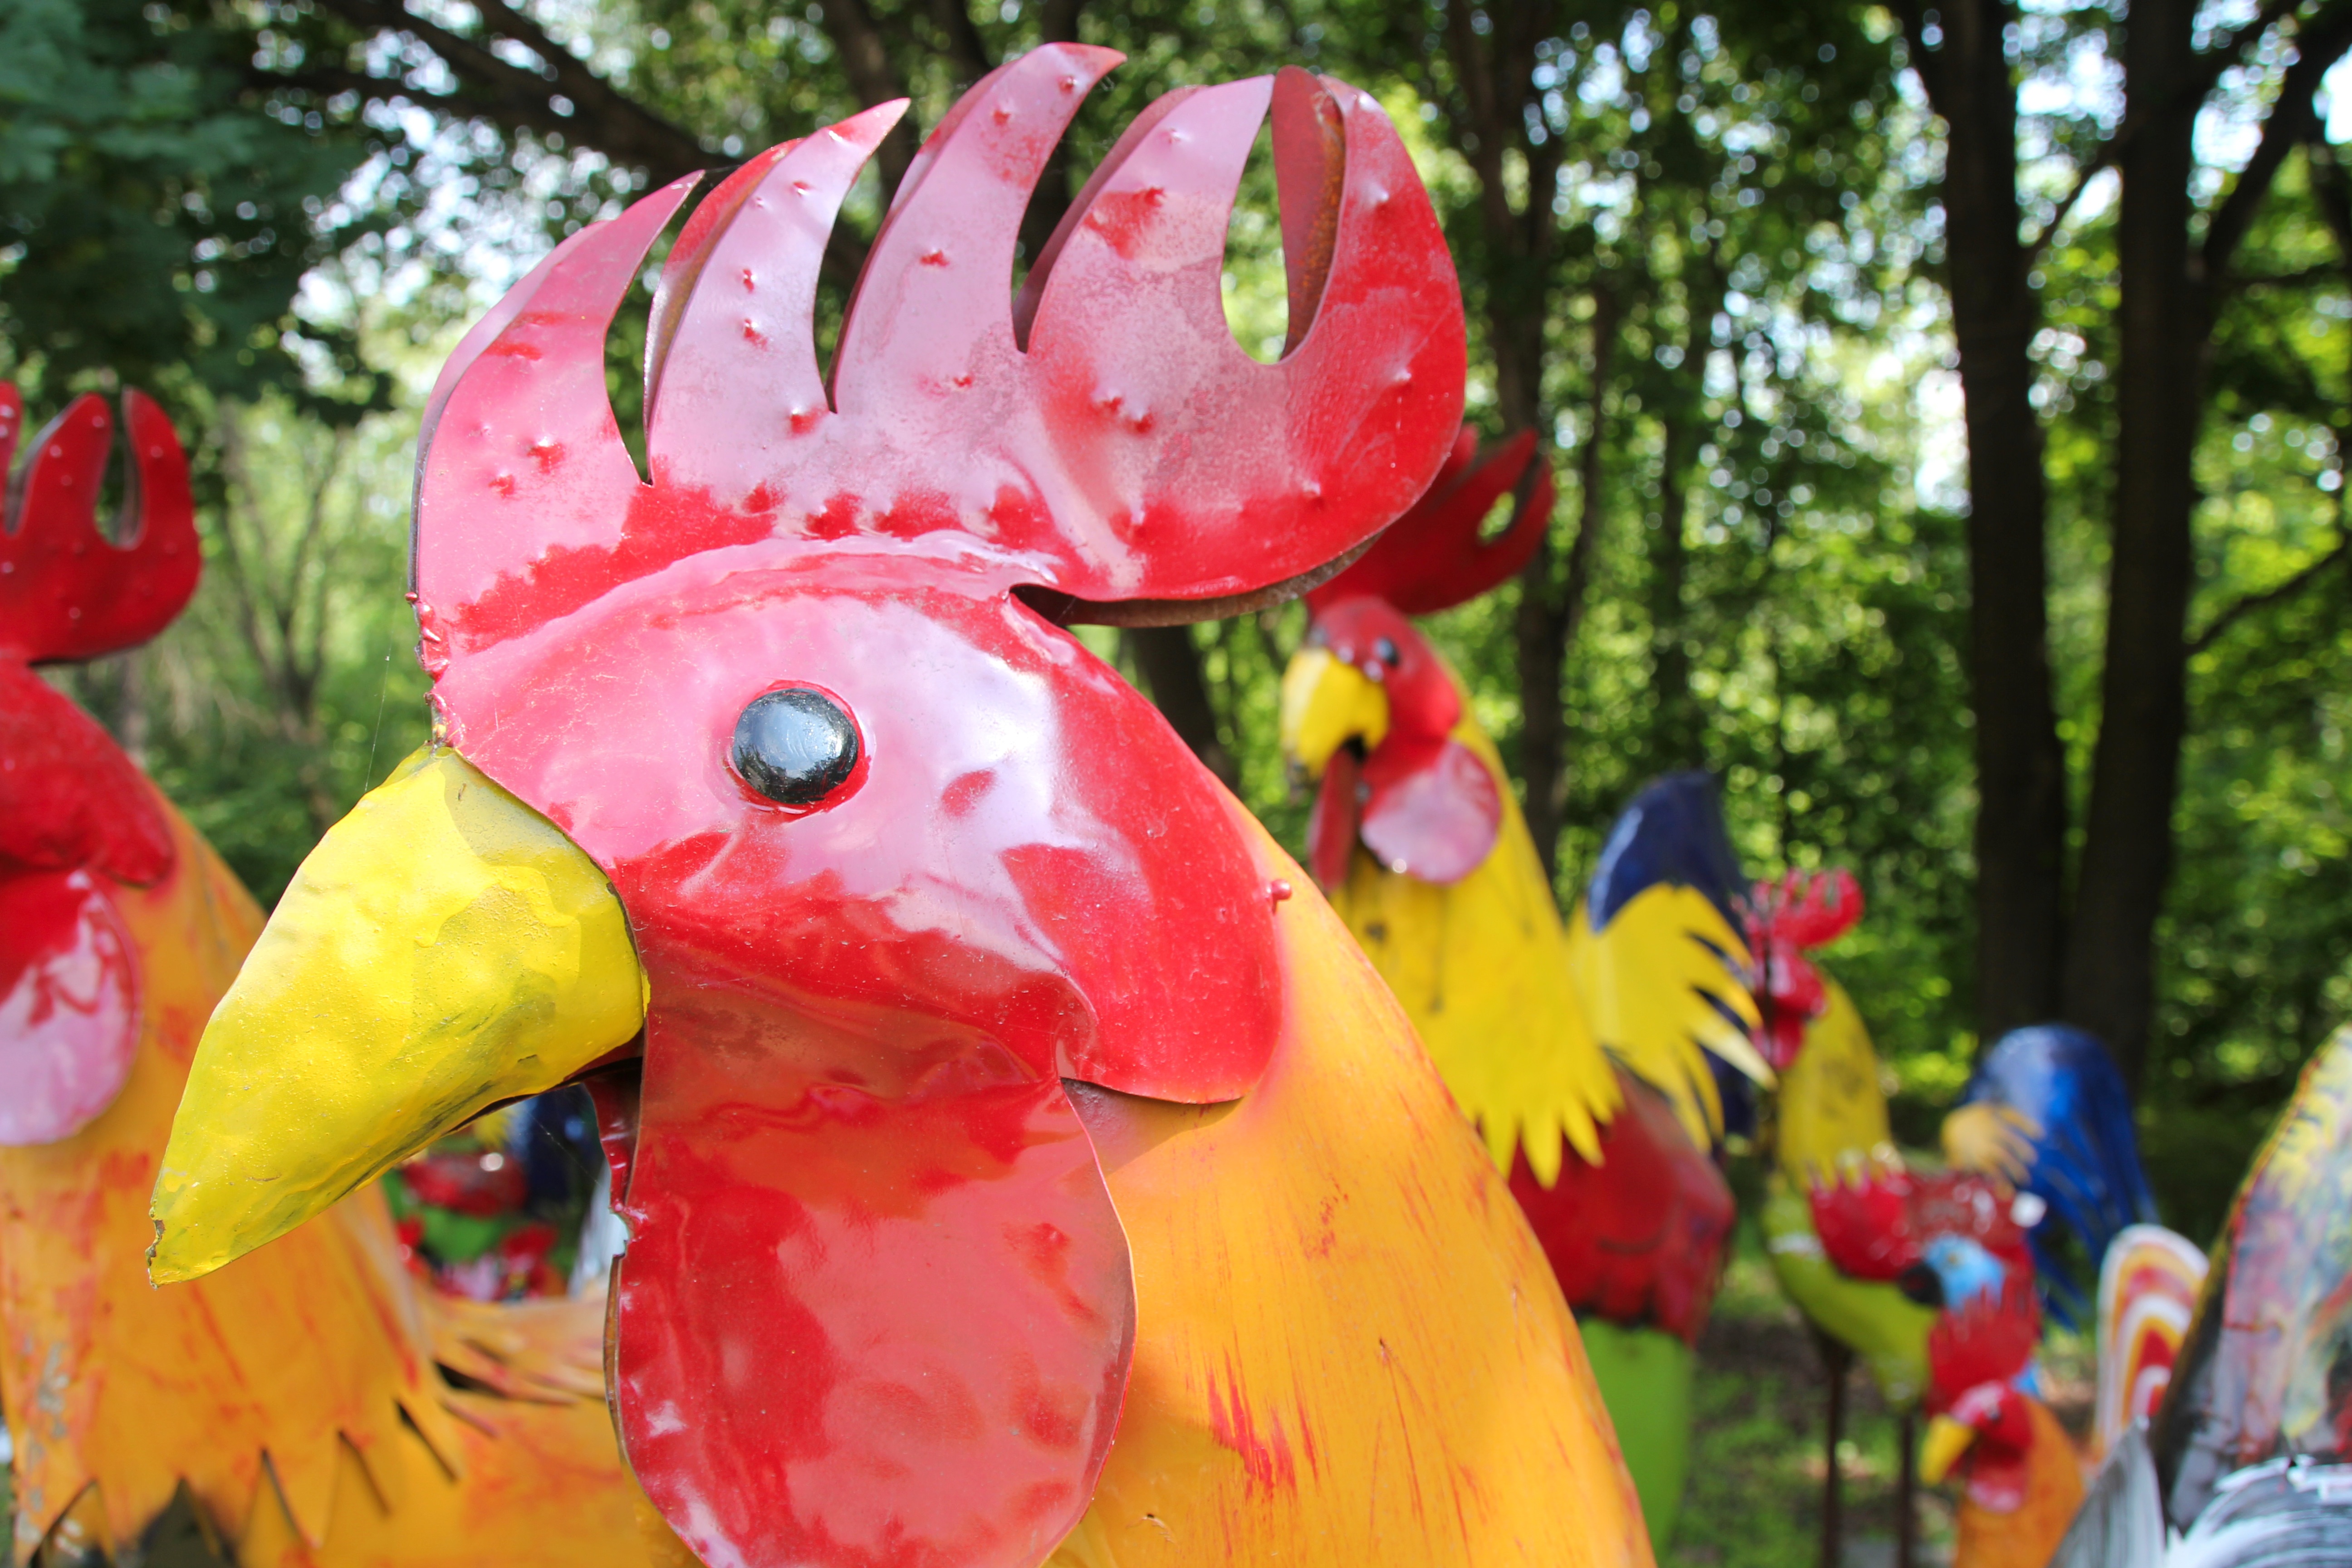
flower, red, metal, colorful, toy, rooster, sculpture, art, water bird, whimsical